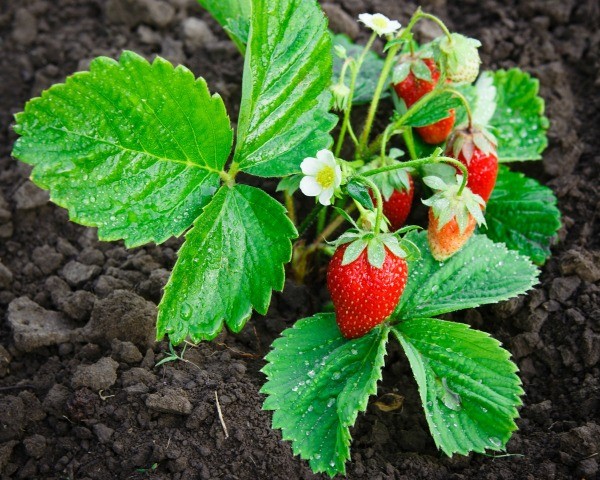
Labels: Strawberry leaf, Strawberry leaf, Strawberry leaf, Strawberry leaf, Strawberry leaf, Strawberry leaf